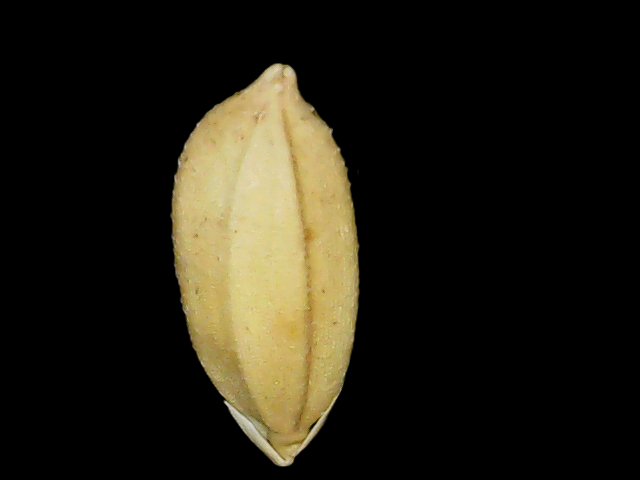
Rice variety: Binadhan08